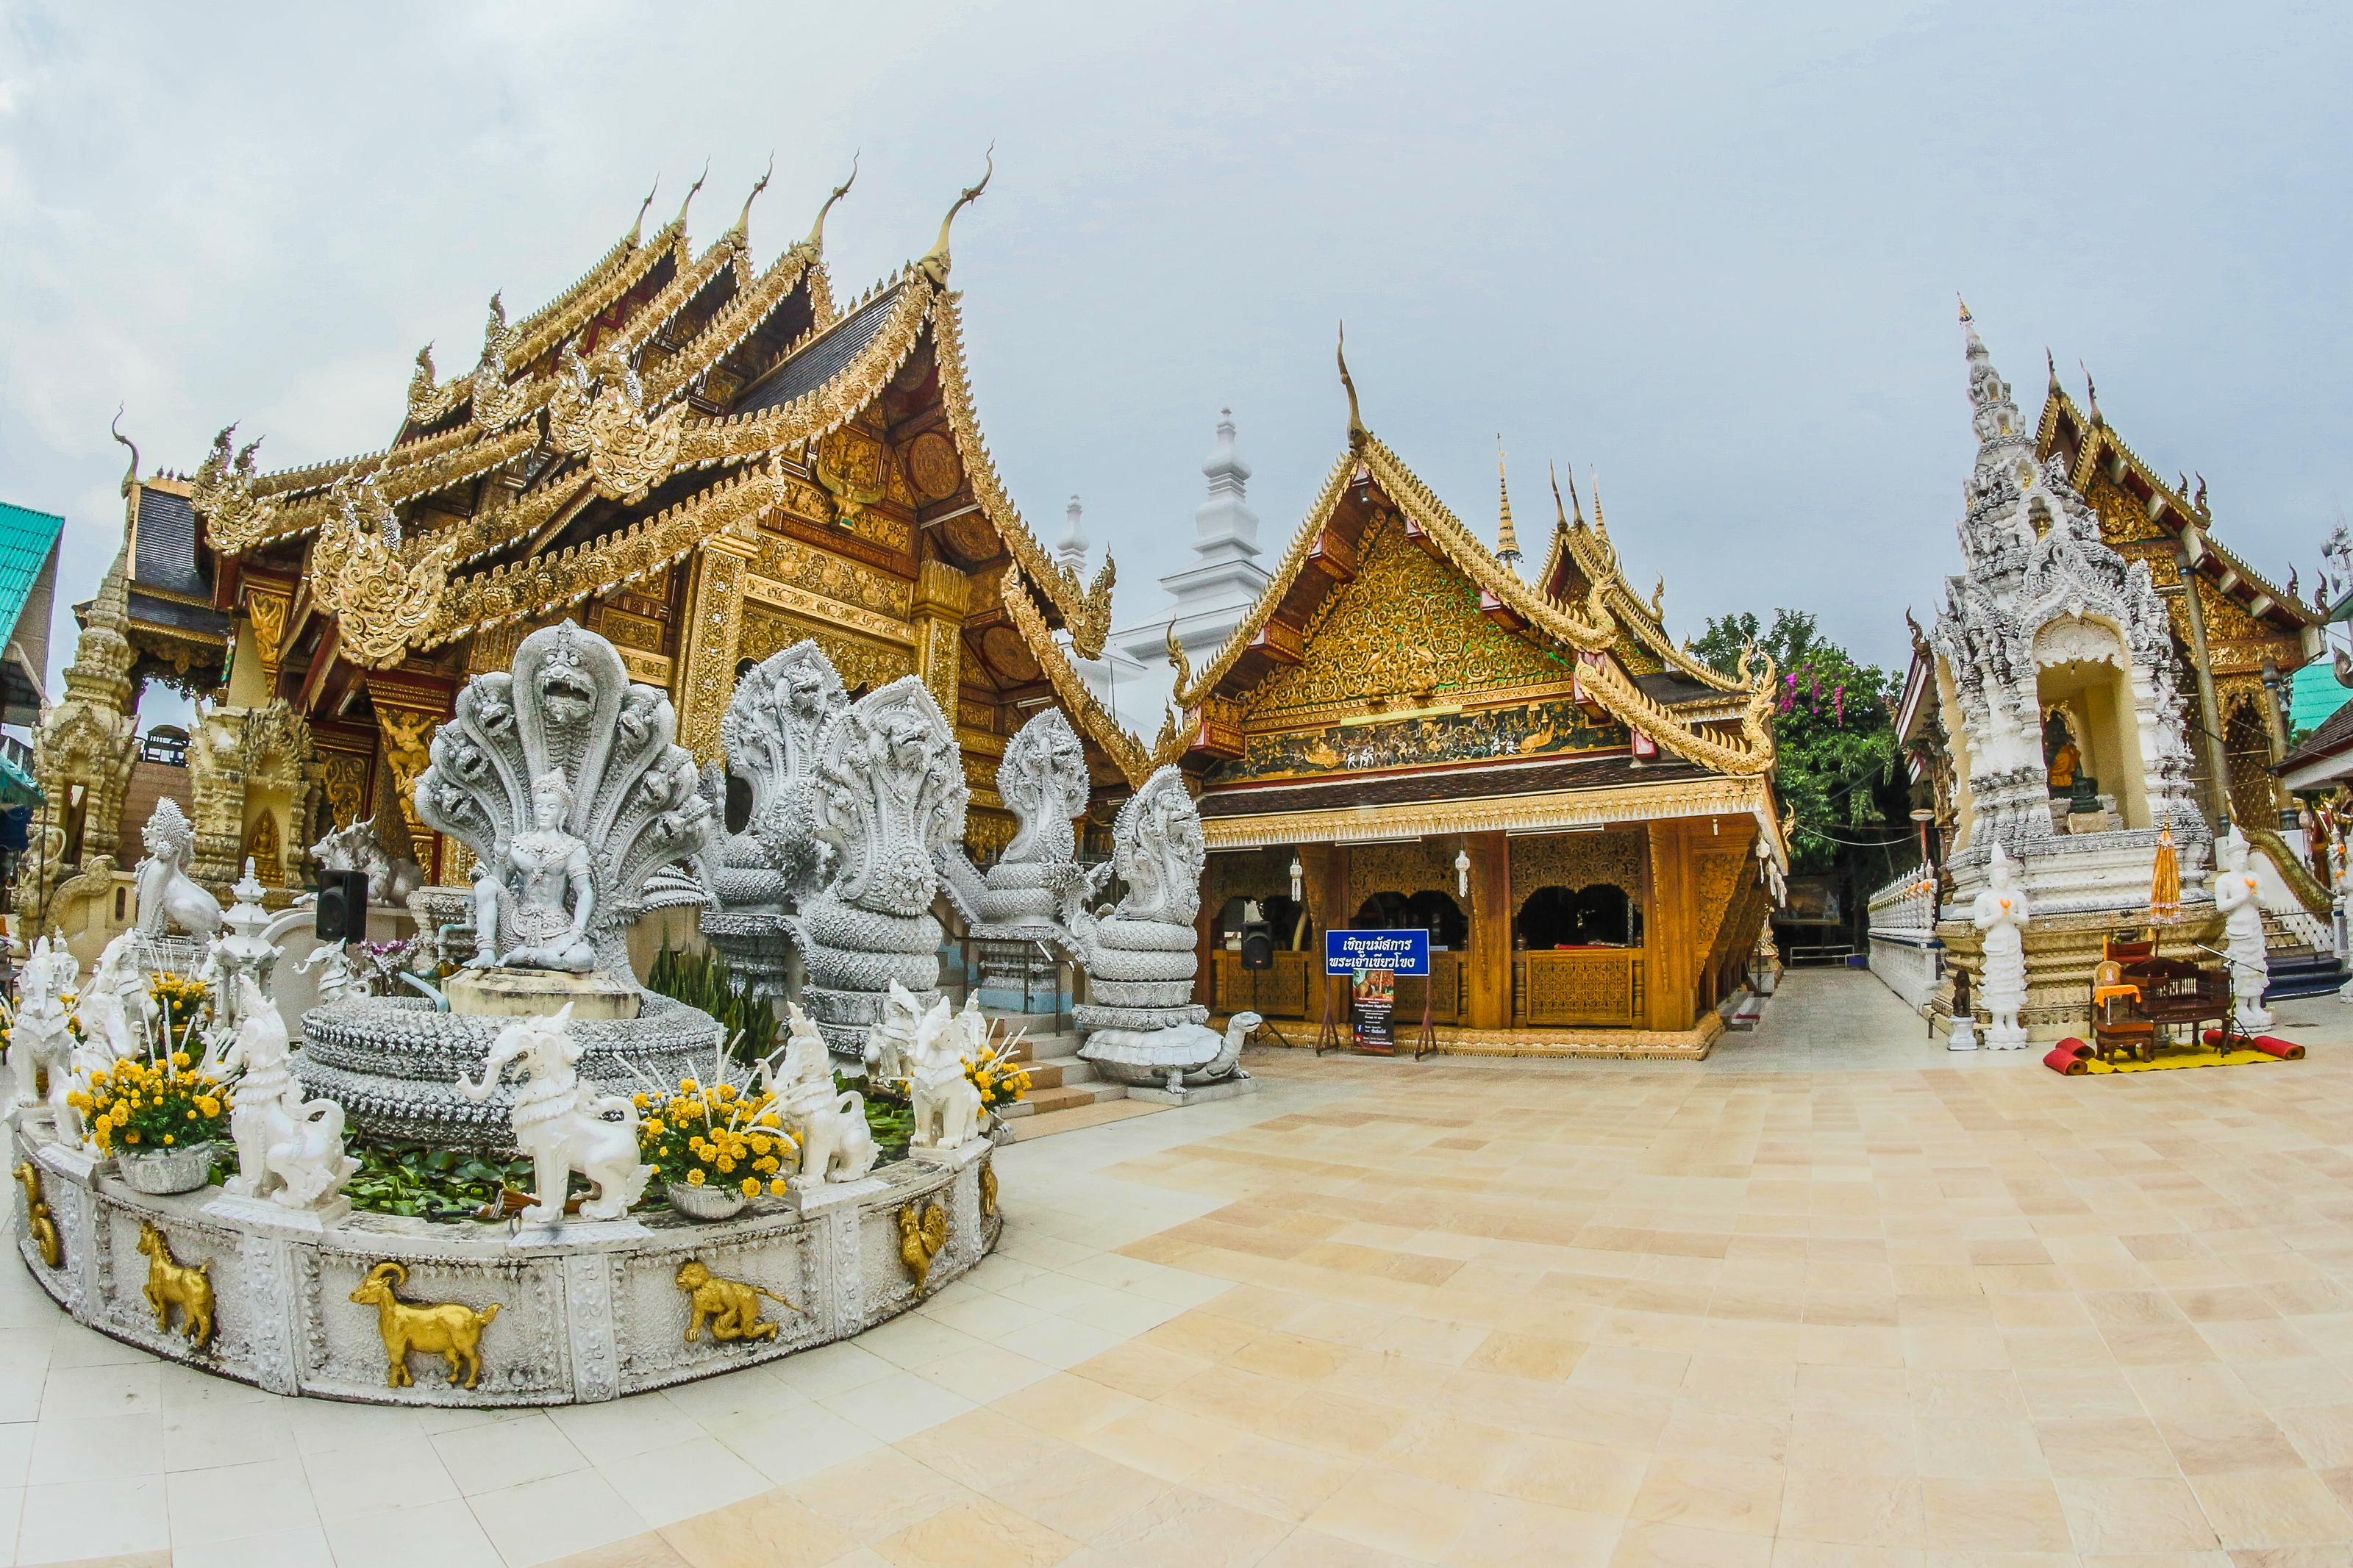
ancient, art, asia, asian, beautiful, blue, buddha, buddhism, buddhist, destination, famous, golden, hariphunchai, haripunchai, holy, lamphun, landmark, lanna, monastery, north, old, pagoda, phra, pray, religion, religious, sky, stupa, temple, thai, thailand, tourism, tourist, traditional, travel, wat, worship, place of worship, building, architecture, shrine, historic site, hindu temple, chinese architecture, facade, palace